California Golden Bears football

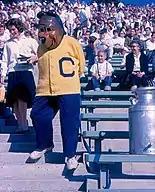
Cal's mascot Oski the Bear in 1961

Cal's last Rose Bowl appearance was in 1958, when the team was coached by Pete Elliott. California went 6–1 in the PCC, but unfortunately lost the 1959 Rose Bowl to Iowa, 38 to 12. That year's team was led by Joe Kapp, who is considered to be one of the greatest players in Cal history. Completely dedicated to his team and his university, he was known to push his teammates to perform beyond their limits and to fiercely intimidate his opponents. He led the team again in 1982 when he accepted the head coaching job at the university.